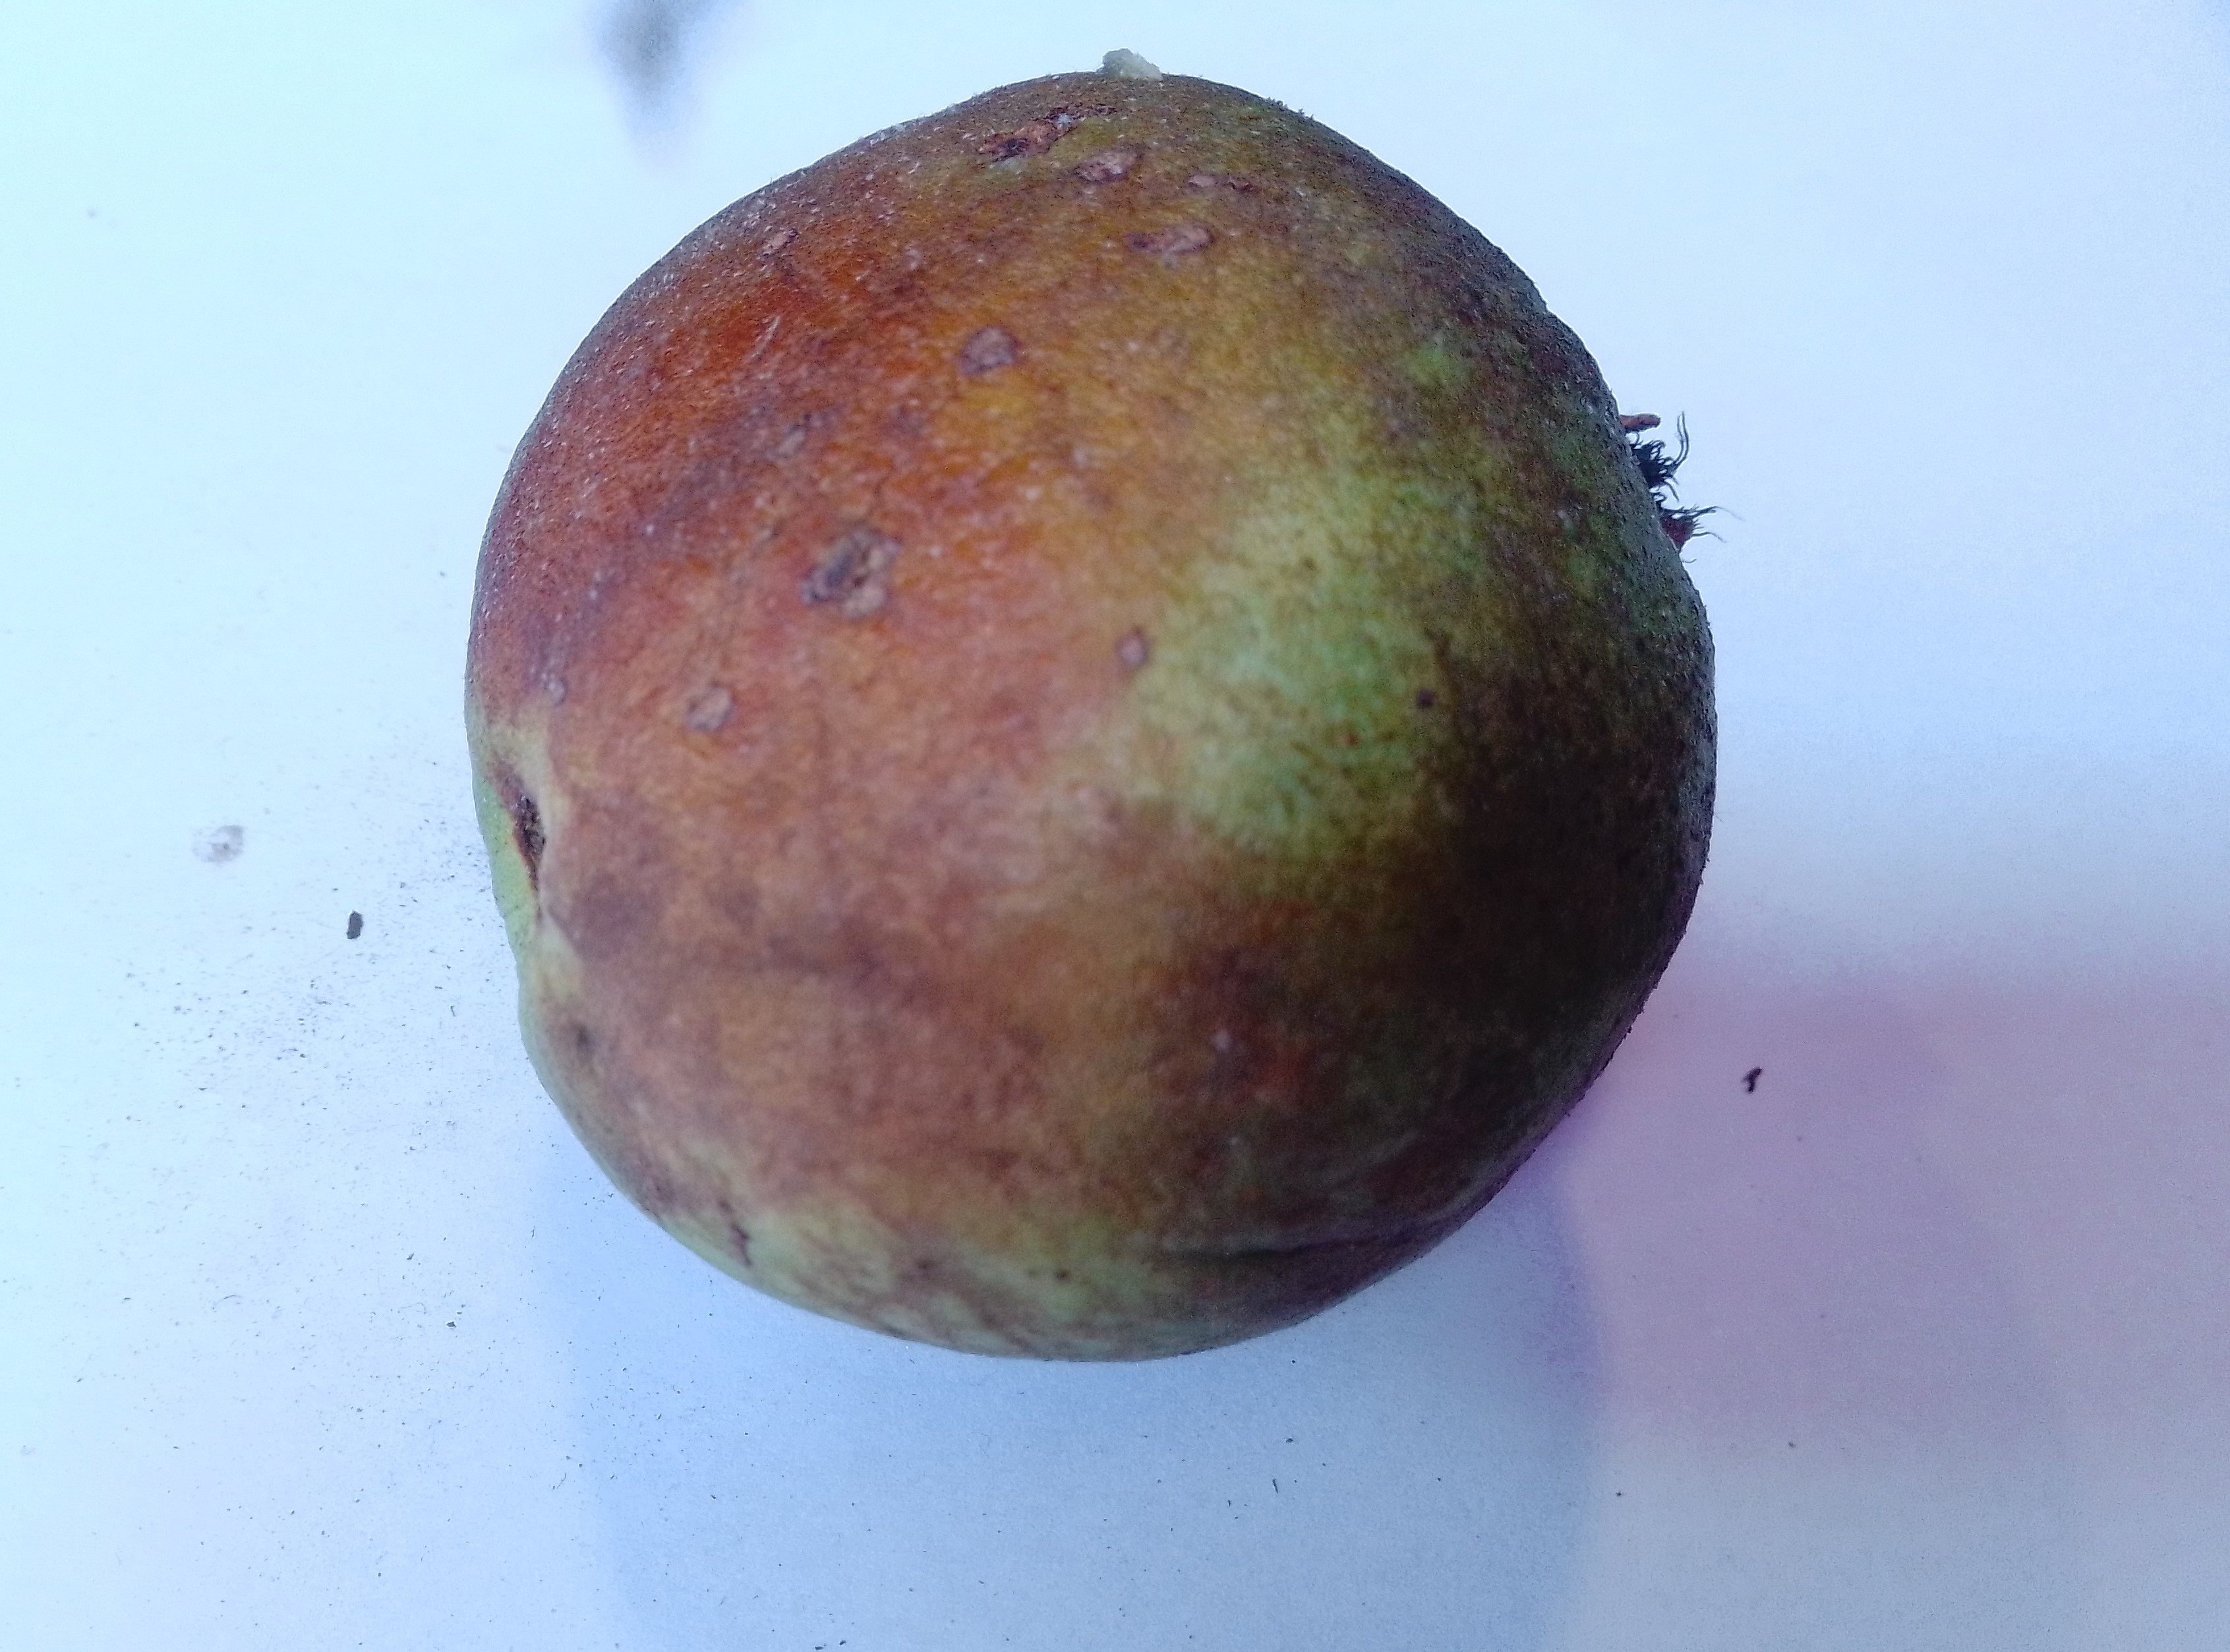
Fruit: guava
Condition: rotten